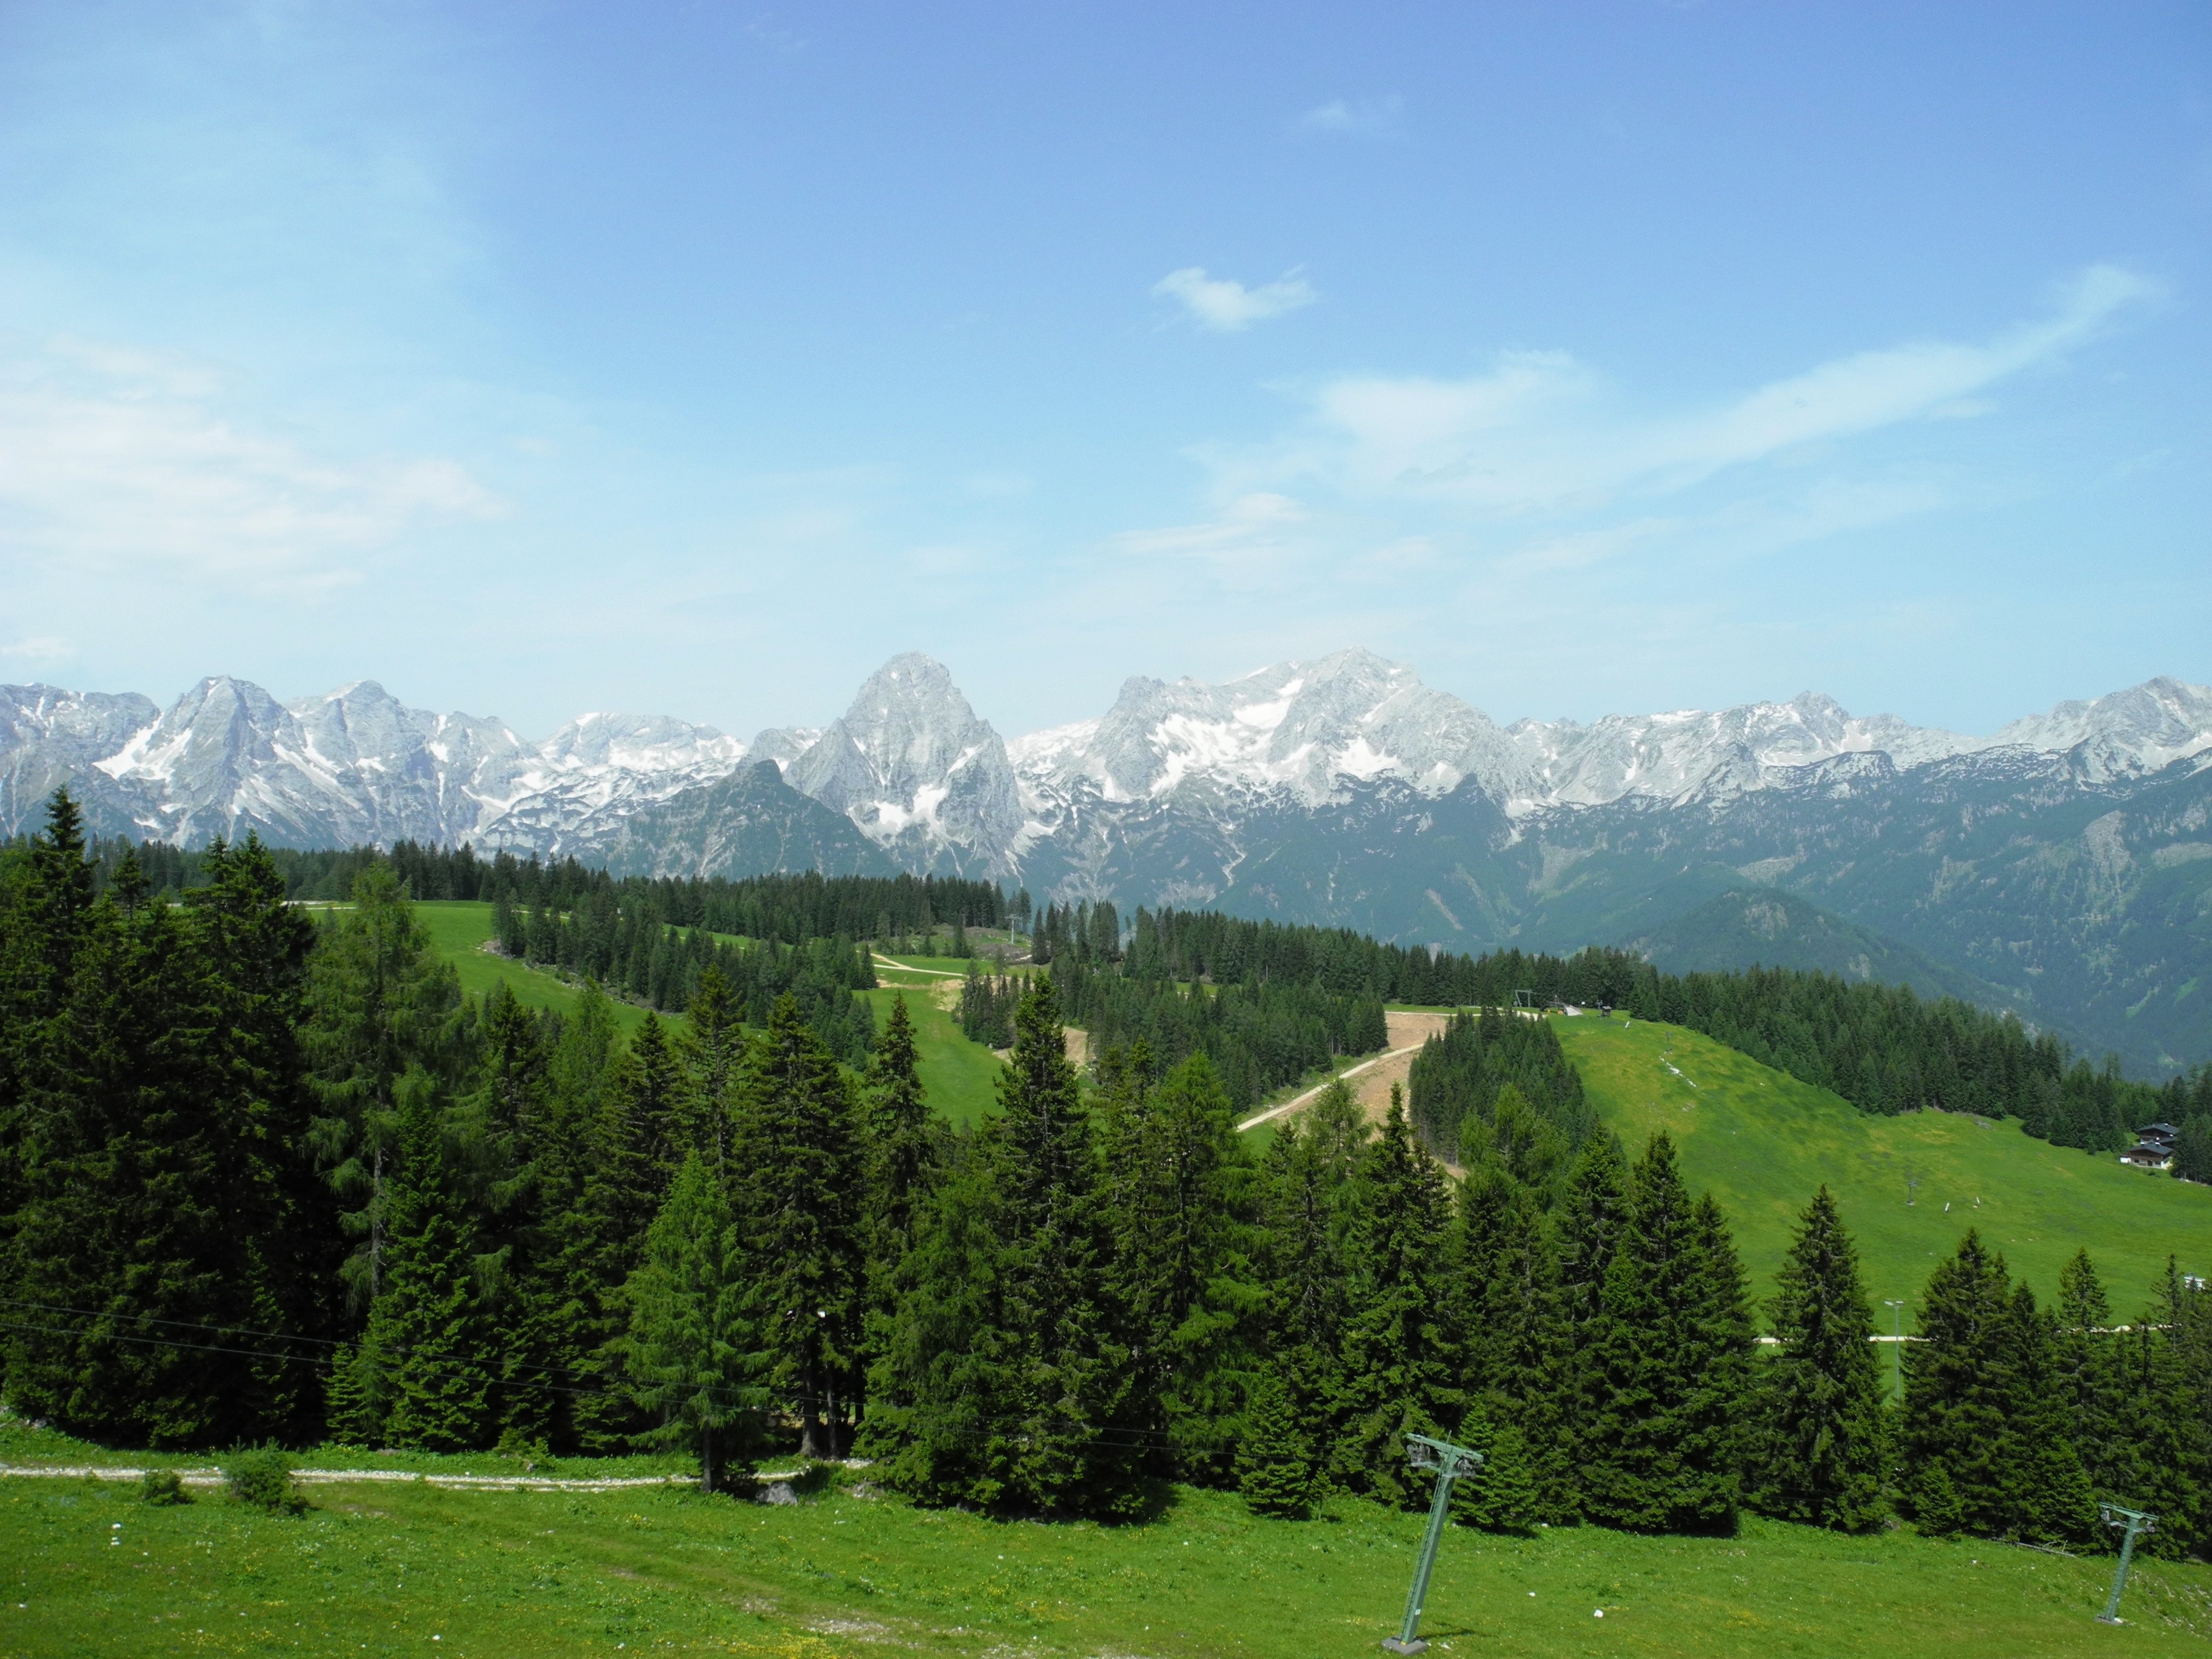
landscape, tree, mountain, sky, hiking, meadow, hill, valley, mountain range, panorama, alpine, ridge, mountains, alps, plateau, ecosystem, landform, mountain pass, hill station, geographical feature, mountainous landforms, temperate coniferous forest